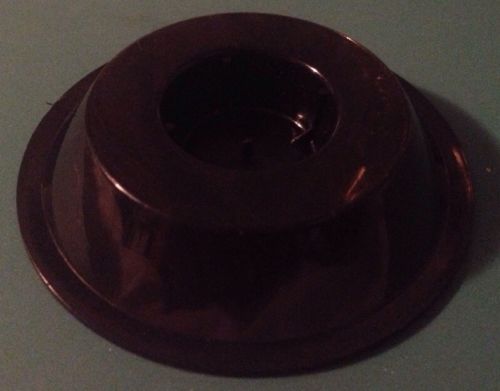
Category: kettle